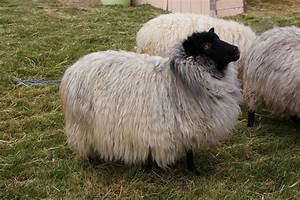
Label: pecora